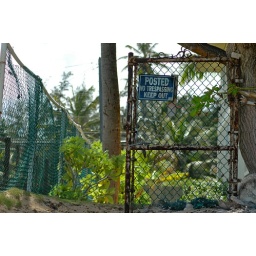
Taken during a walk along the shore at the beach house in Laie, HI. (02 Sept. 2010.)